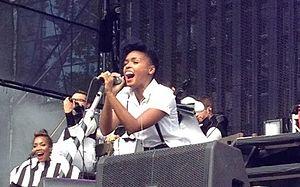
Janelle Robinson, dite Janelle Monáe, est une auteure-compositrice-interprète de soul music américaine, née le 1ᵉʳ décembre 1985 à Kansas City. Ses maisons de disques sont Bad Boy Records et Atlantic Records. Elle est nommée aux Grammy Awards en 2009, pour son titre Many Moons.